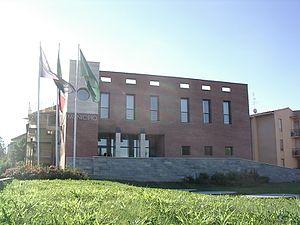
Dresano est une commune italienne de la ville métropolitaine de Milan dans la région Lombardie en Italie.